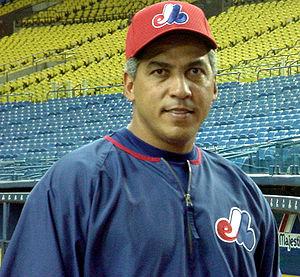
Andrés José Padovani Galarraga, né le 18 juin 1961 à Caracas au Venezuela, est un ancien joueur des Ligues majeures. Il évolue comme joueur de premier but chez les Expos de Montréal, les Cardinals de Saint-Louis, les Rockies du Colorado, les Braves d'Atlanta, les Rangers du Texas, les Giants de San Francisco ainsi que pour les Angels d'Anaheim.
Les Expos de Montréal étaient une franchise de baseball de la Ligue majeure de baseball de 1969 à 2004 ayant pour domicile la ville de Montréal, au Québec, Canada.